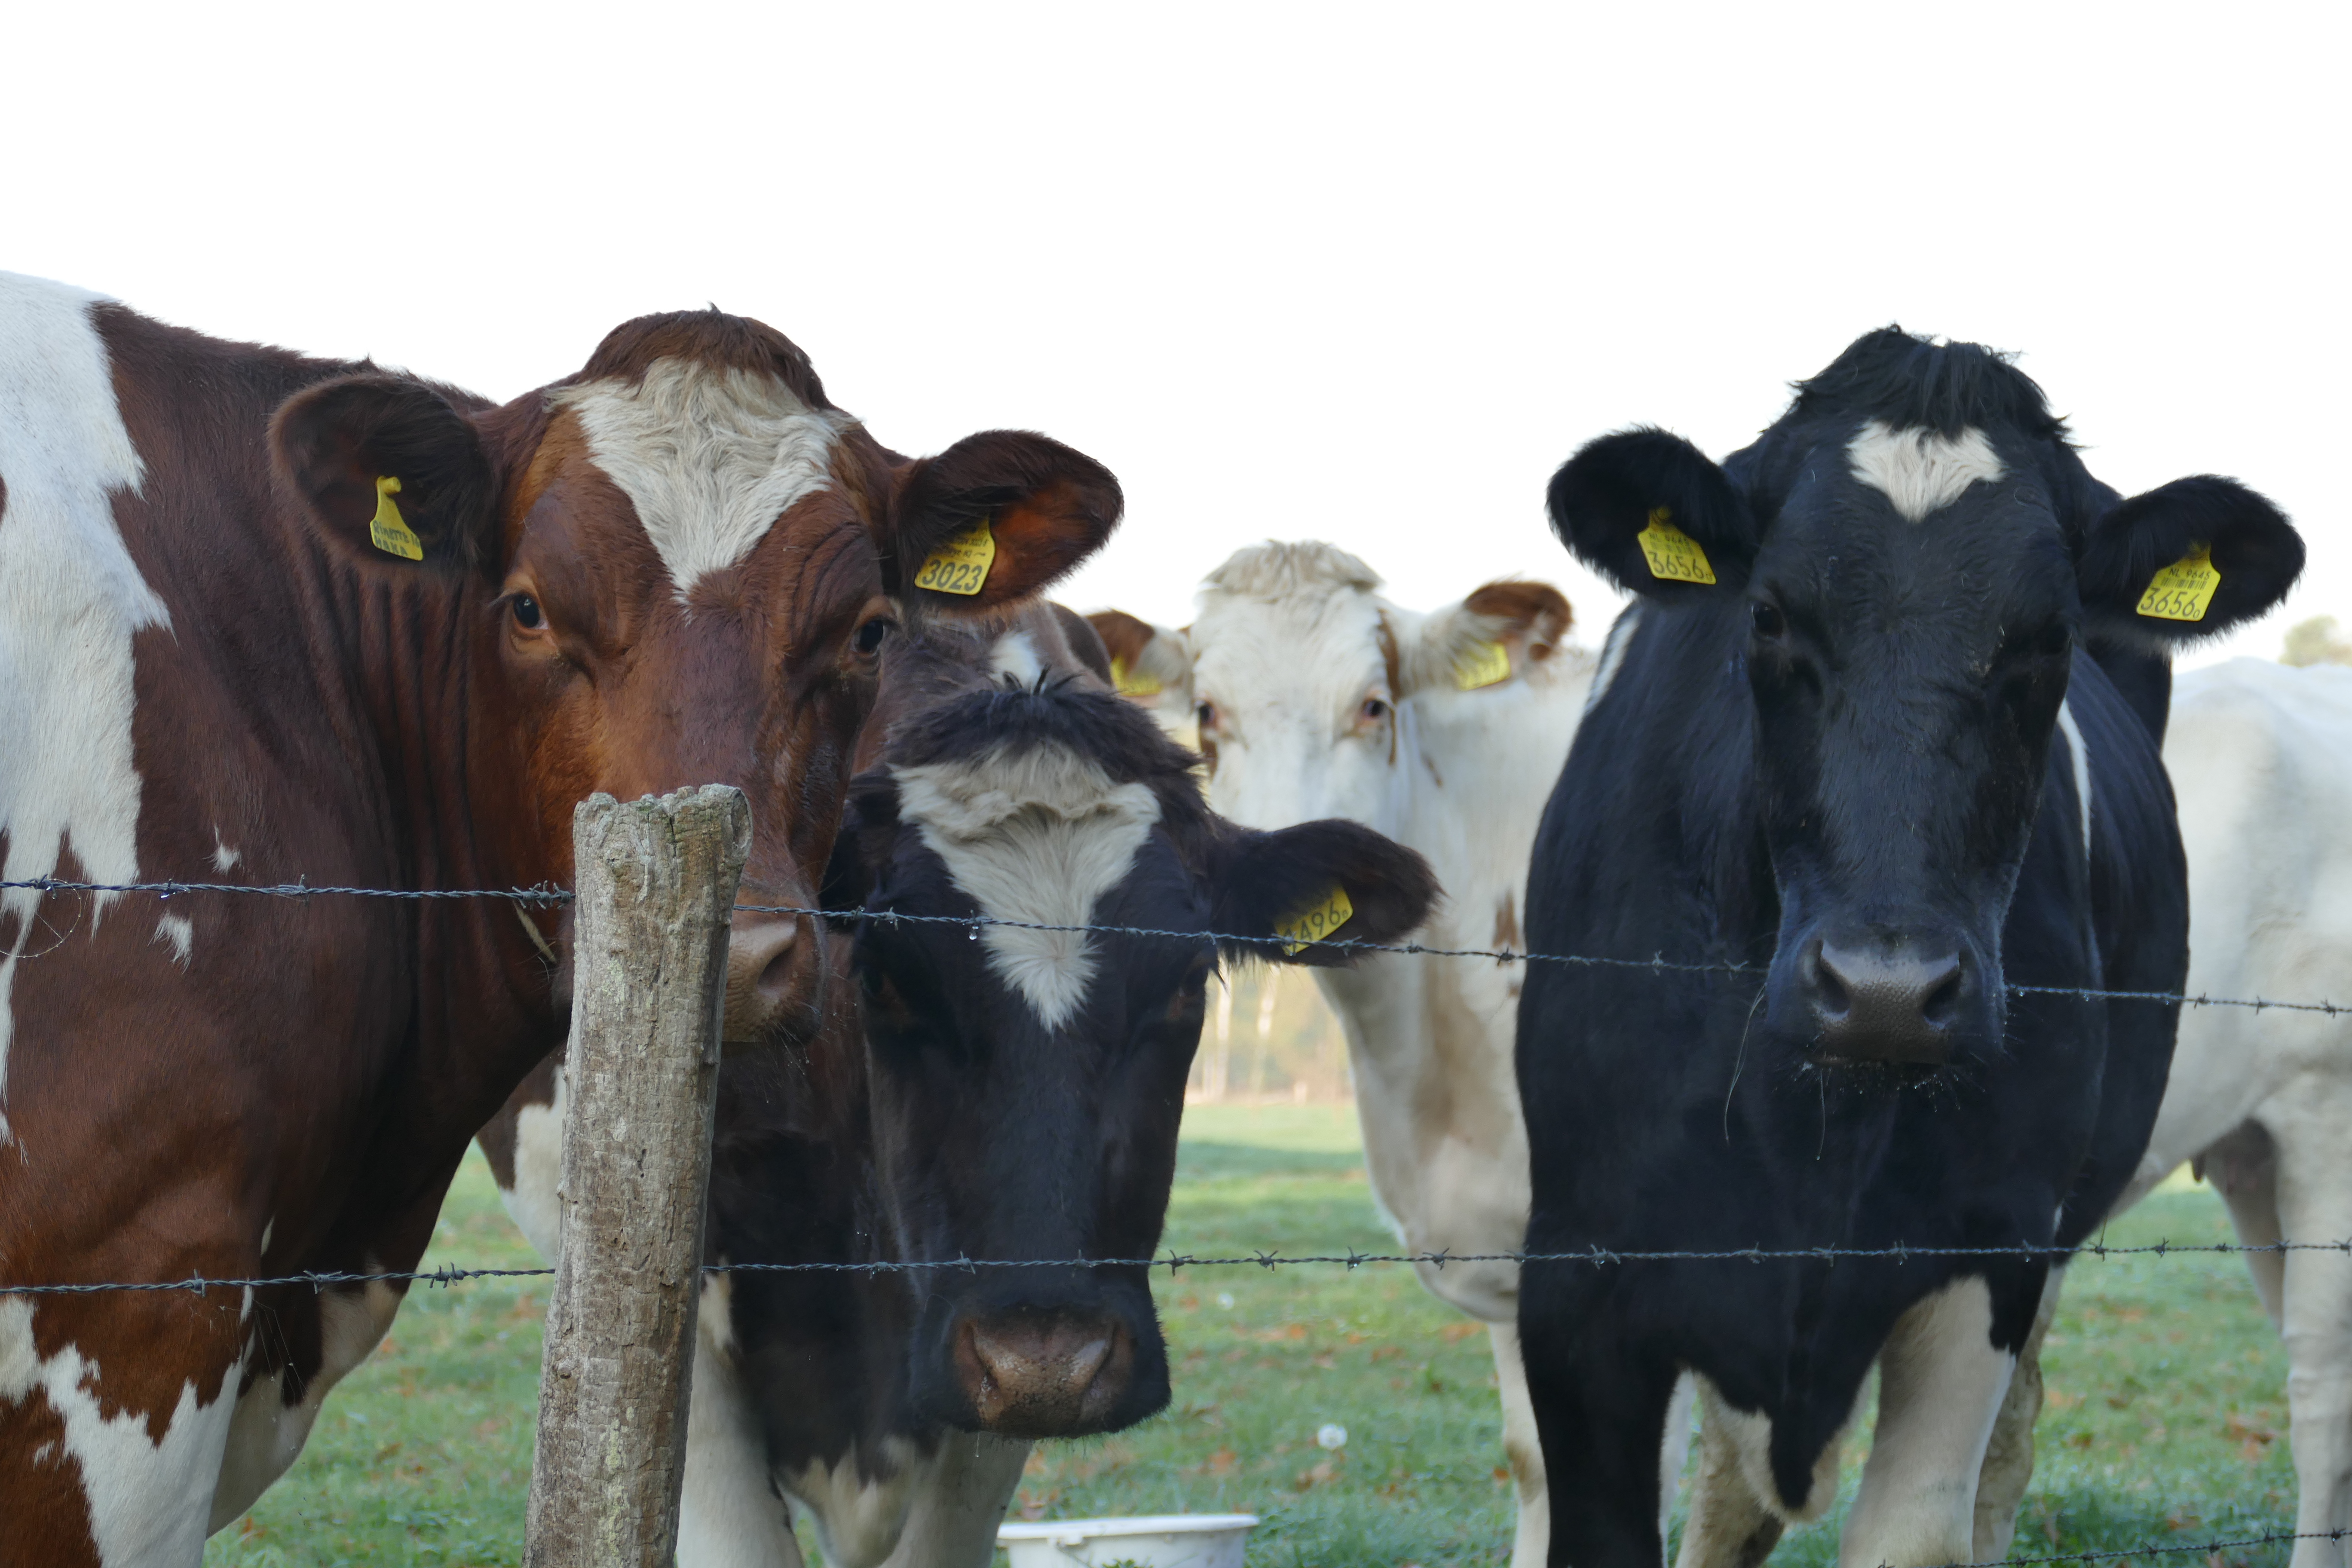
cows, curious, standing, together, meadow, holland, looking, morning, sunny, day, foggy, cattle like mammal, dairy cow, dairy, cow goat family, livestock, horn, calf, grass, snout, pasture